Davi Kopenawa Yanomami

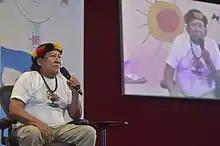
Davi Kopenawa Yanomami speaking in 2014

In the 1980s, he began working for the Brazilian government organization Fundação Nacional do Índio (FUNAI) at a post in Demini in the center of Yanomami territory as an intermediary between the government and indigenous peoples with whom outsiders had little or no contact. He also accompanied health workers to Yanomami villages and has worked closely with organizations such as Comissão Pró-Yanomami (CCPY) and Survival International in the fight for the integrity of Yanomami lands in Brazil.